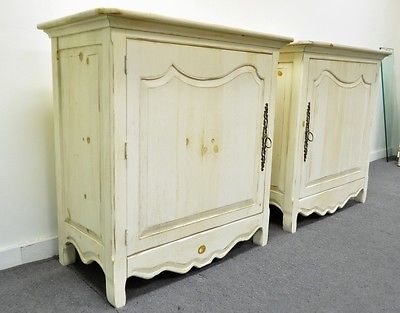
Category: cabinet